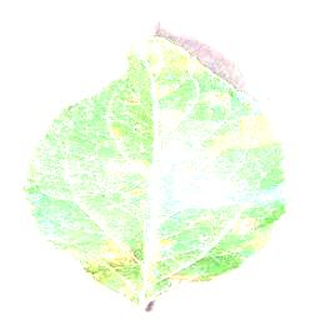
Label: apple_cedar_apple_rust